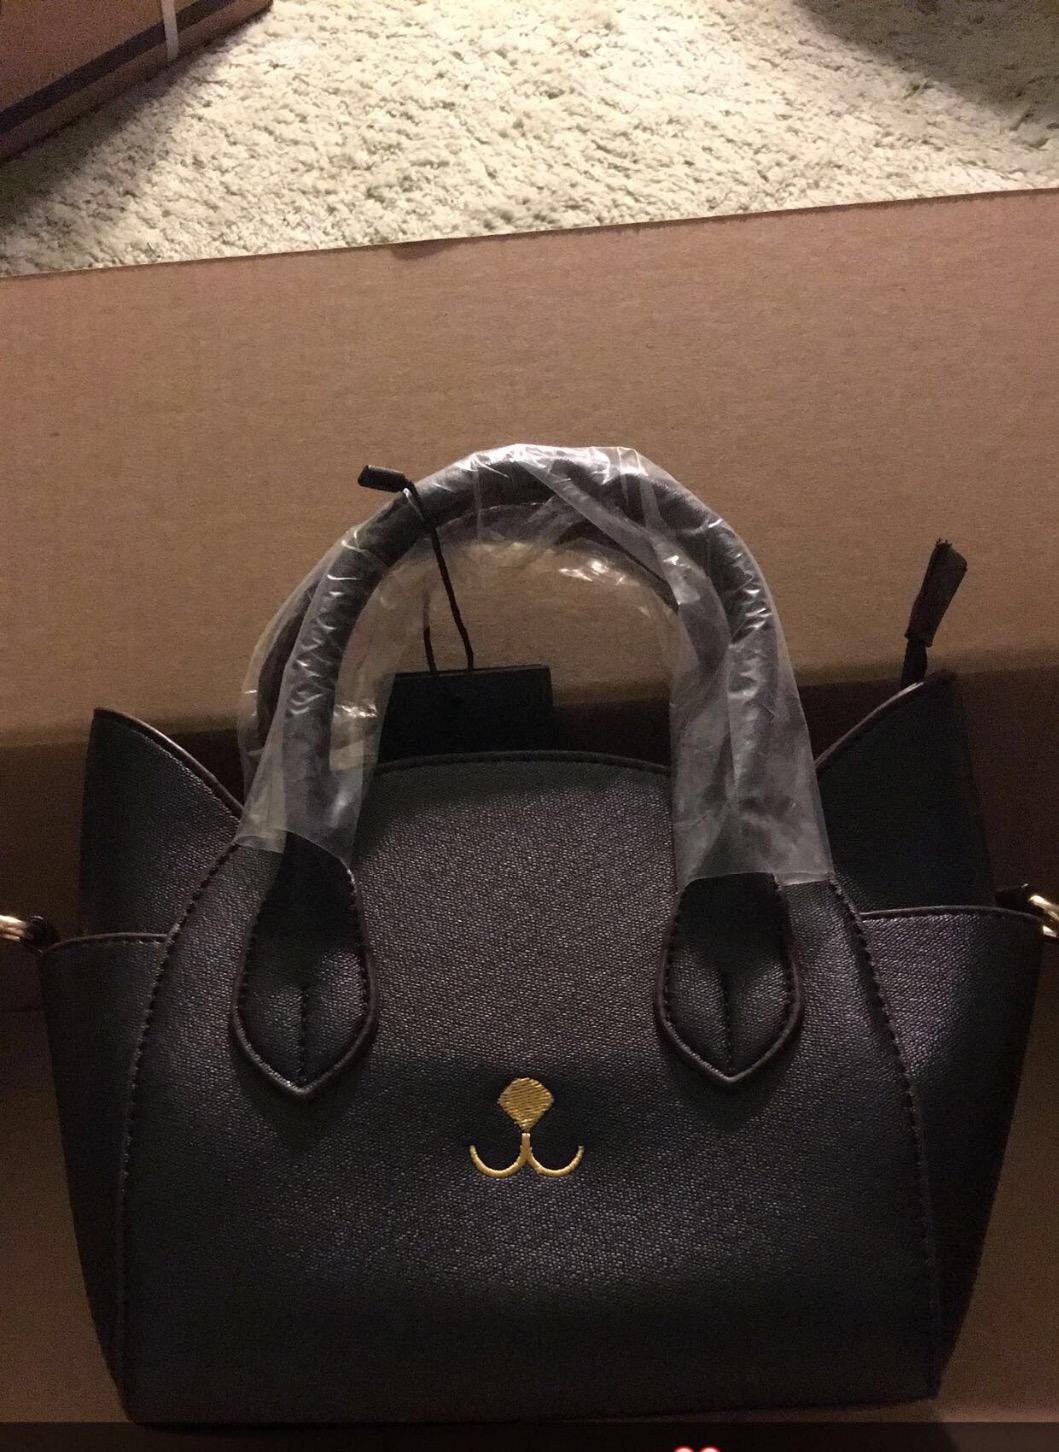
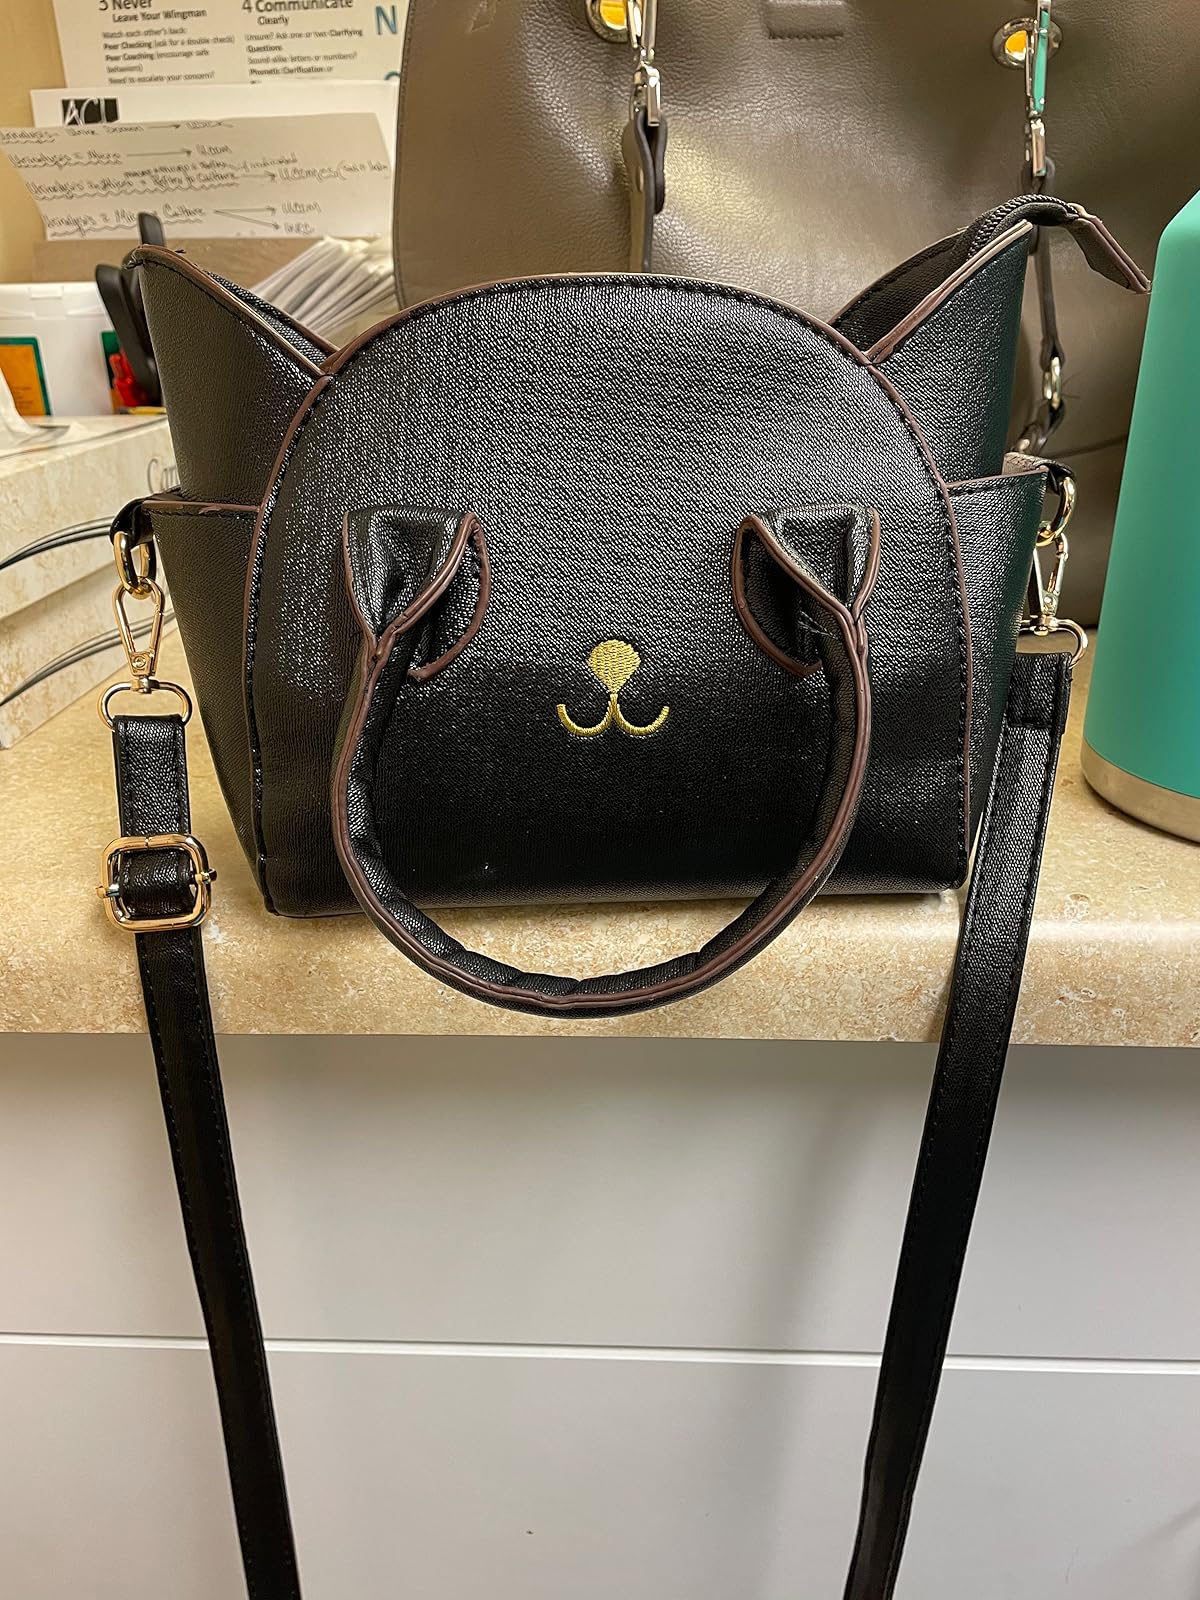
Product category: accessories_handbag
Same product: yes